Mosaic: World News from the Middle East

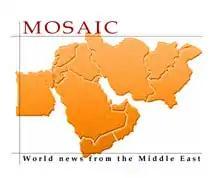
Logo

Mosaic: World News from The Middle East was a daily news program offered by the free American satellite channel, LinkTV. "Mosaic" featured selections from television news programs produced by broadcast outlets throughout the Middle East. The news reports were presented unedited, translated into English when necessary. The "Mosaic" series was created by Stephen Olsson and Kim Spencer. Its founding producer was Jamal Dajani, a Palestinian American and it was co-produced by David Michaelis, an Israeli Jew. From late 2010 until 2013, the daily "Mosaic" program was co-produced by Lara Bitar and Abdullah Edwan.